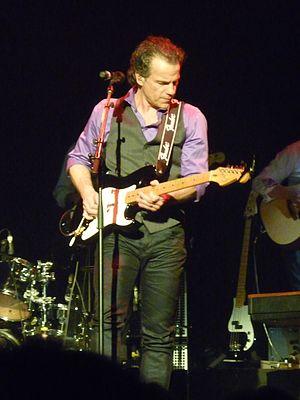
Bruno Pelletier lors de son concert à La Cigale à Paris le 1er Avril 2014 (photo Thomas MOREEL)
Bruno Pelletier est un chanteur québécois originaire de Québec. Il s'est fait connaître un temps du public français en interprétant Gringoire dans la comédie musicale Notre-Dame de Paris, et surtout pour y avoir interprété Le Temps des Cathédrales, second single de la comédie musicale. Il s'est fait connaître auparavant à travers l'opéra-rock Starmania.